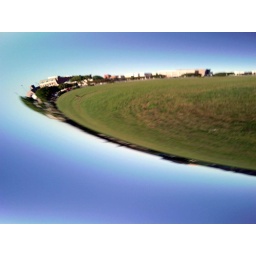
flying saucer effect made by spinning camera phone asthe shutter is tripping. Field in Hampton Virginia